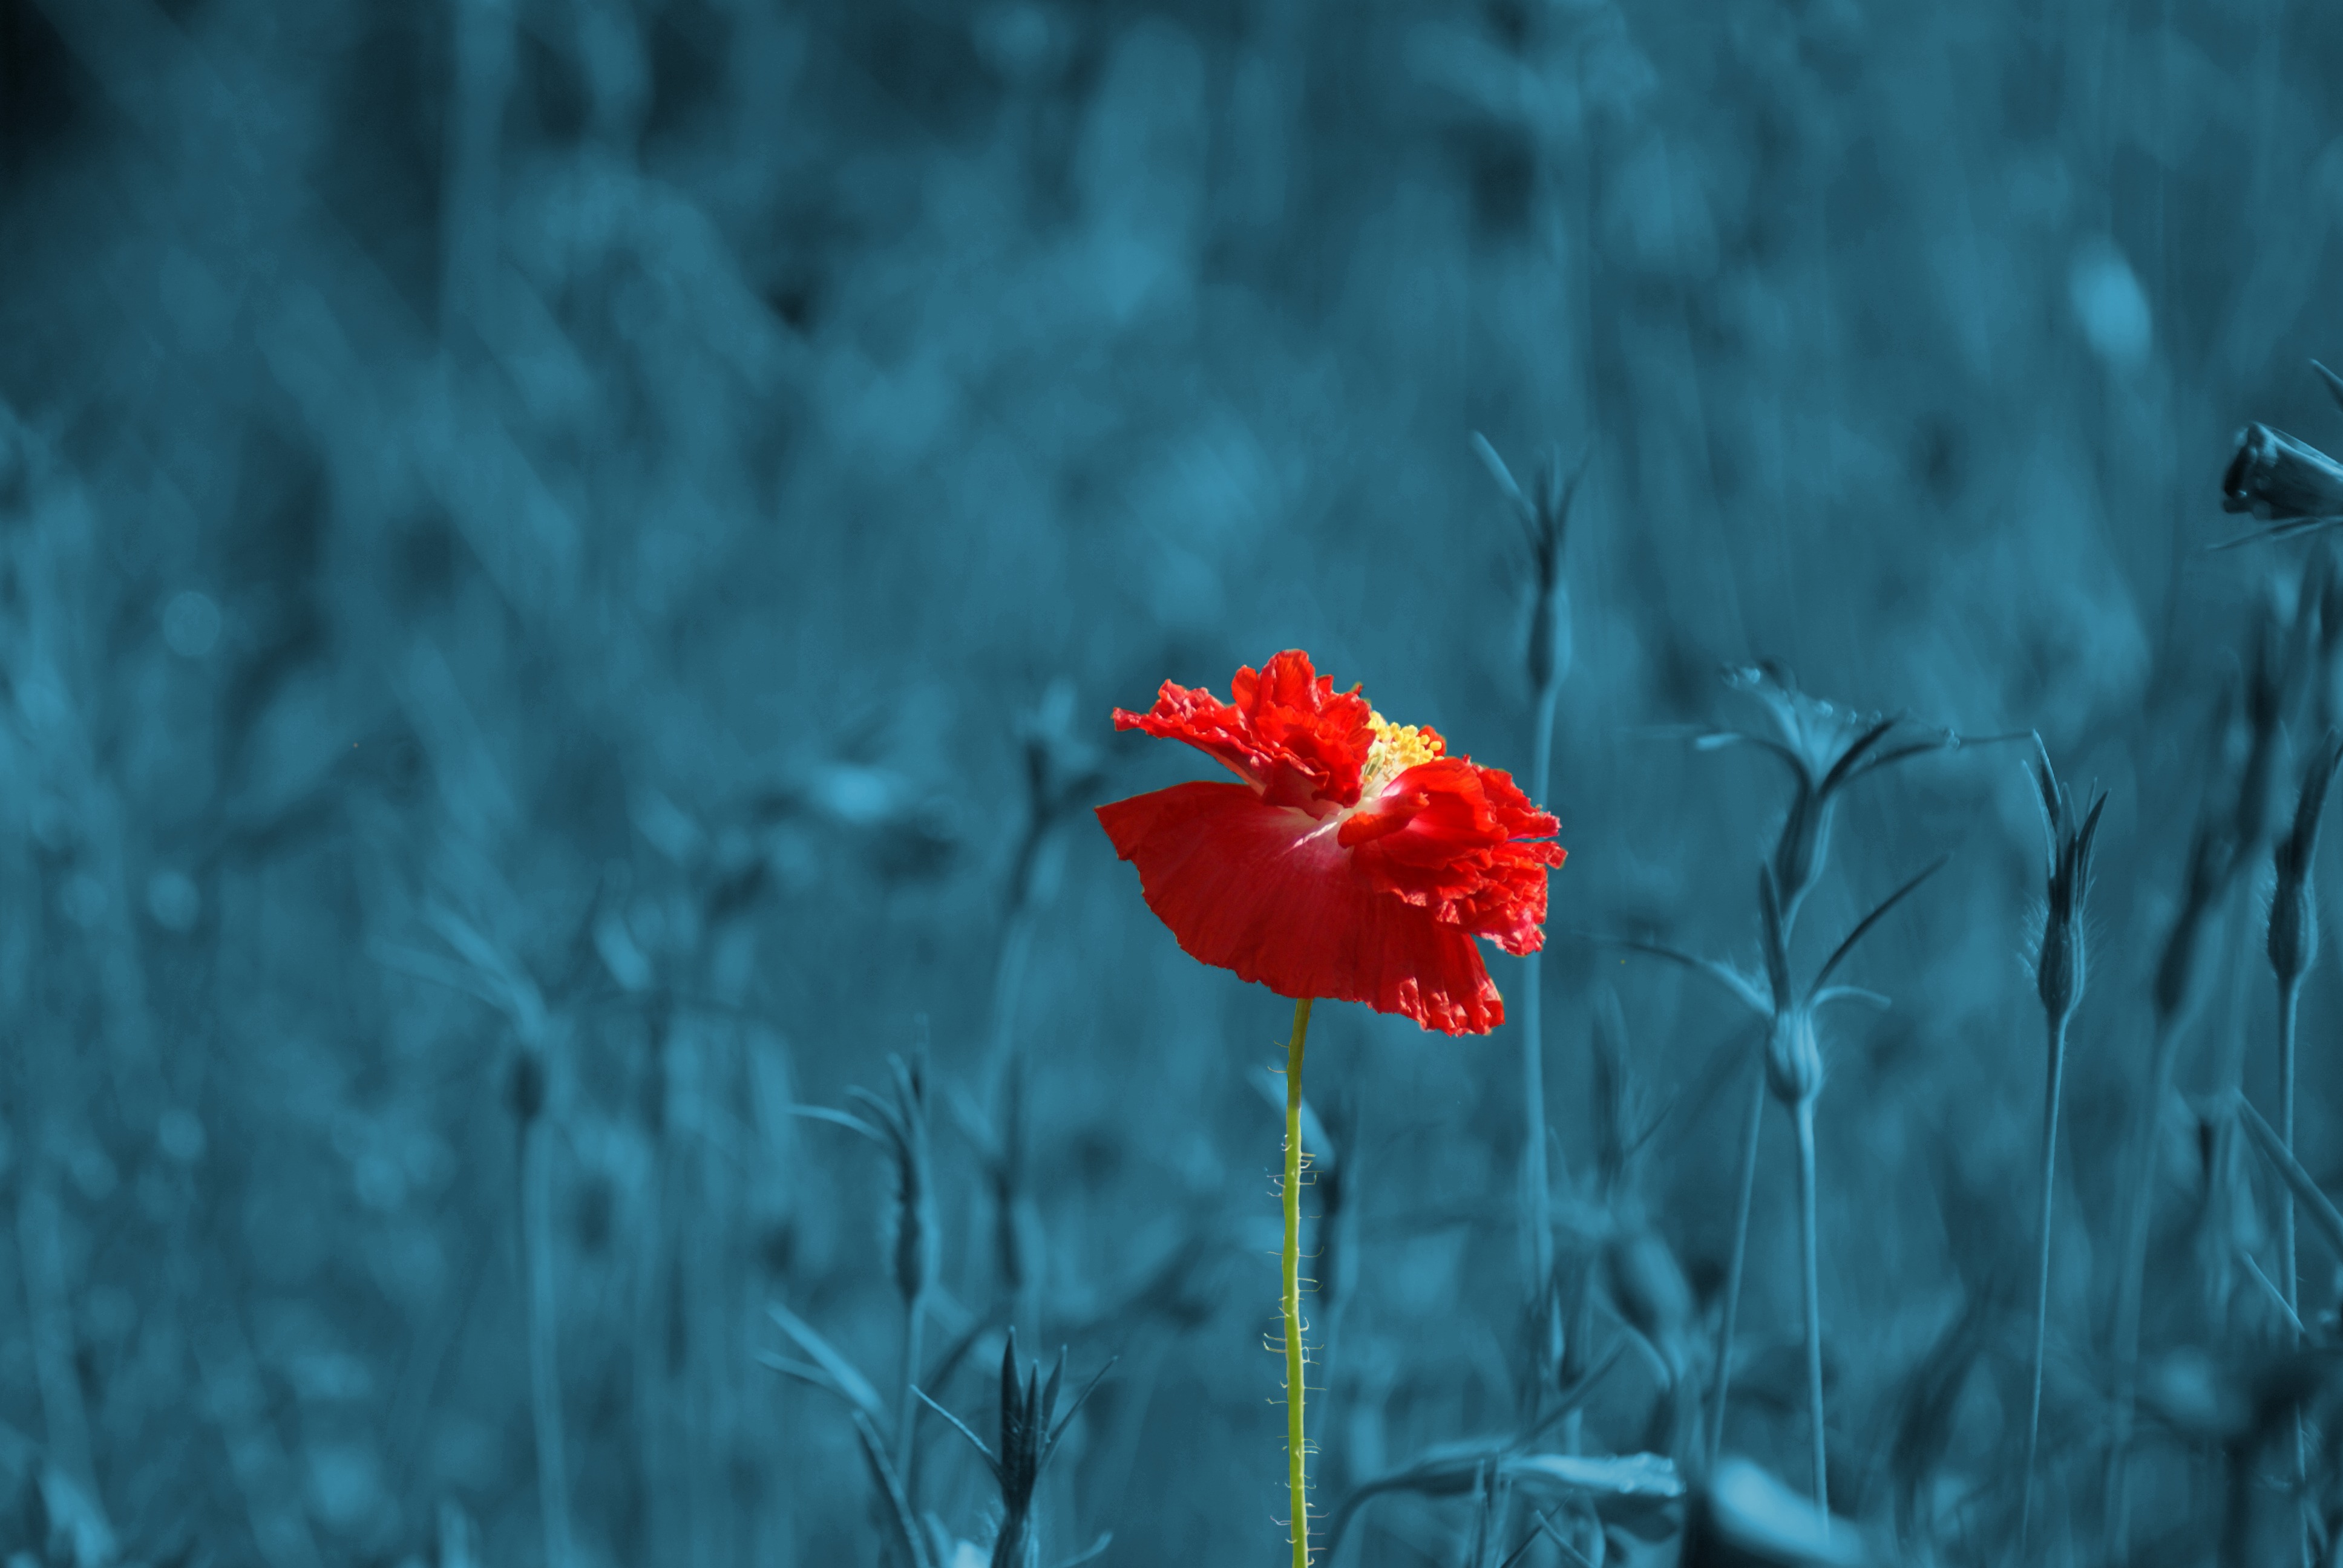
nature, plant, sky, photography, sunlight, leaf, flower, petal, green, red, blue, flora, close up, poppy, papaver, macro photography, flowering plant, plant stem, computer wallpaper, land plant, color pass